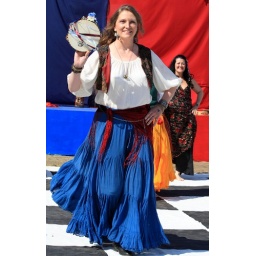
Lovely dancer in white and blue (IMG_2446a)